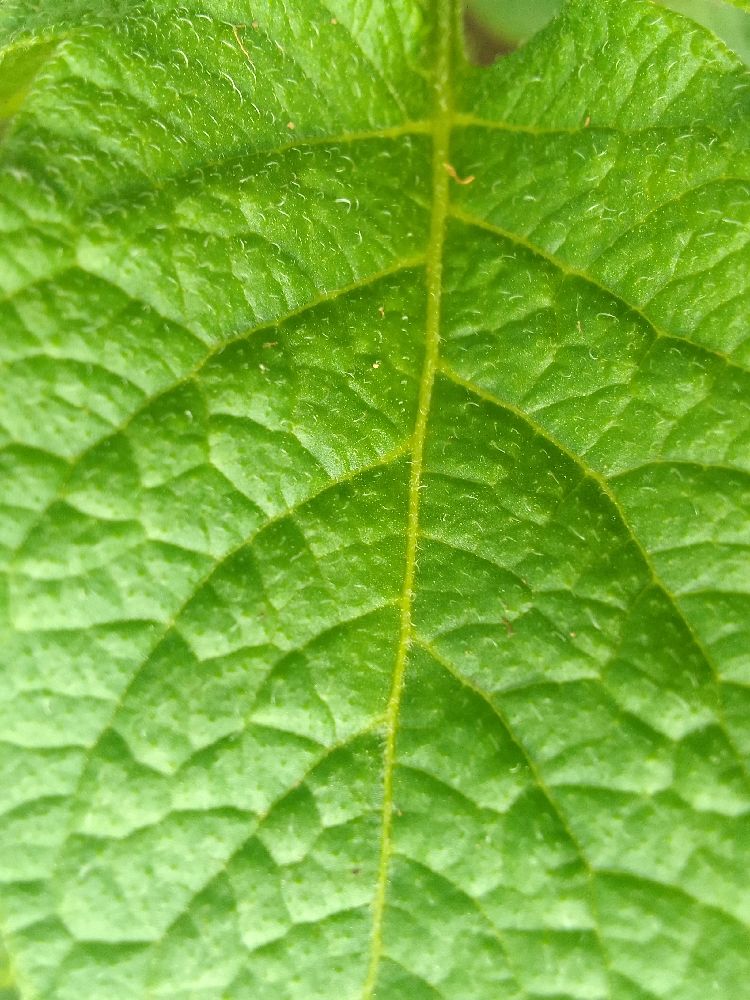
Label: Healthy